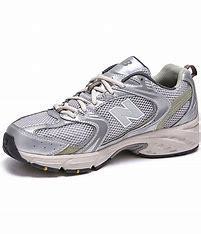
Brand: New
Model: Balance New Balance 530